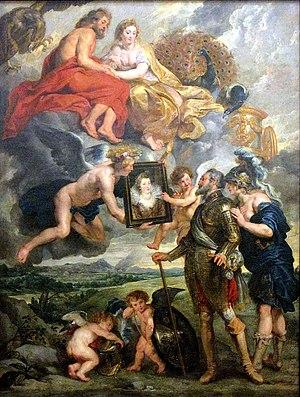
Peinture fiamande au Louvre, Paris